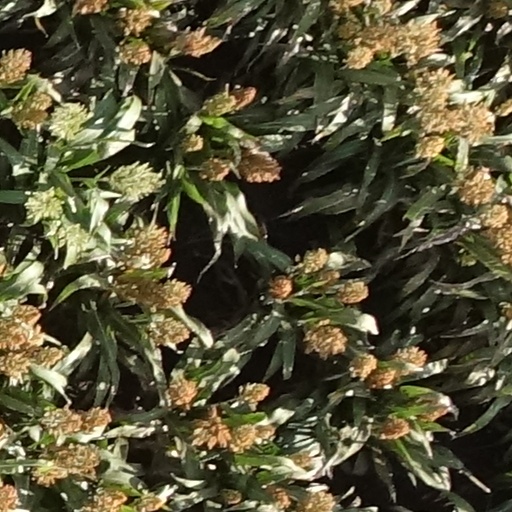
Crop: sorghum